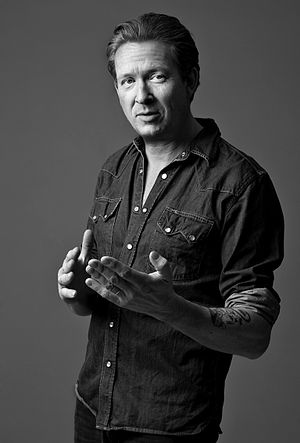
Anders Blichfeldt
Anders Blichfeldt i 2014.
Anders Bo Blichfeldt er forsanger, guitarist og komponist i det danske band Big Fat Snake. Han har også udgivet soloalbummerne UNO, Klub čaj og Born To Be Blue, og Docteur Bob i 2016. Fra juni 2017 er Anders Blichfeldt tv-vært på koncertprogrammet Rockshow på TV2 Charlie.